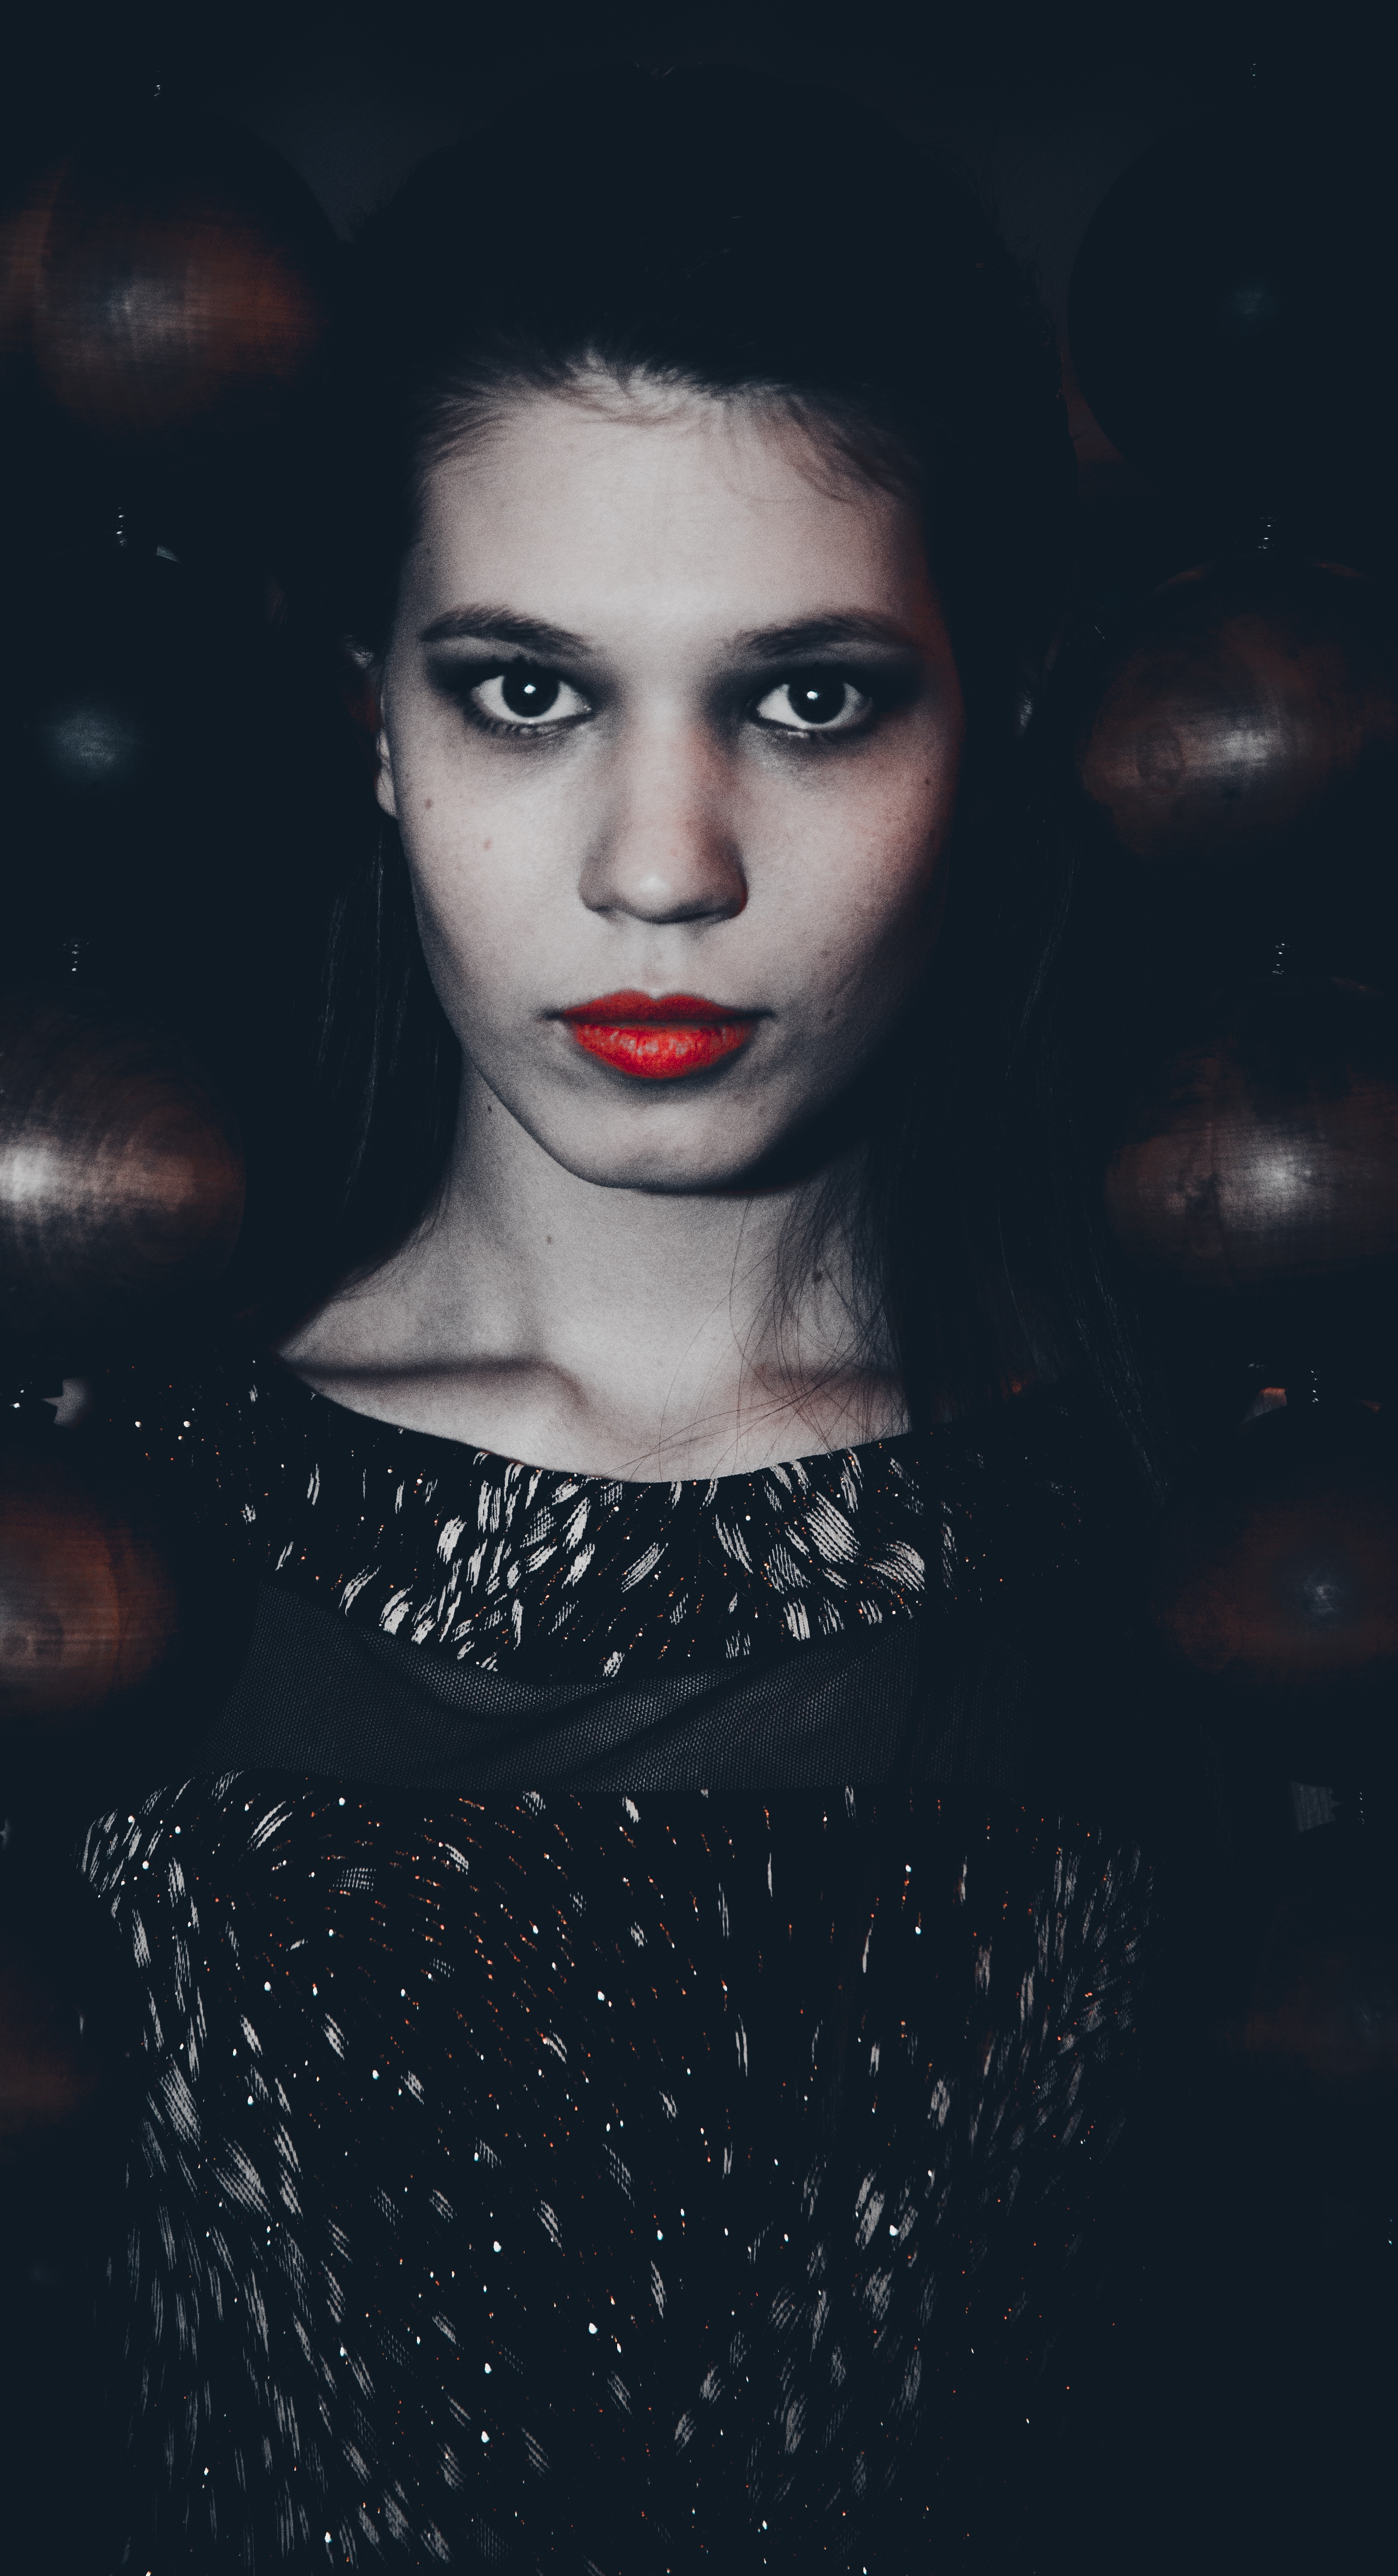
black and white, girl, woman, hair, view, female, portrait, model, young, youth, darkness, fashion, blonde, jacket, hairstyle, long hair, face, girls, dress, hands, legs, eye, beauty, style, armchair, posture, smiles, dark background, cosmetics, erotic, photo shoot, light background